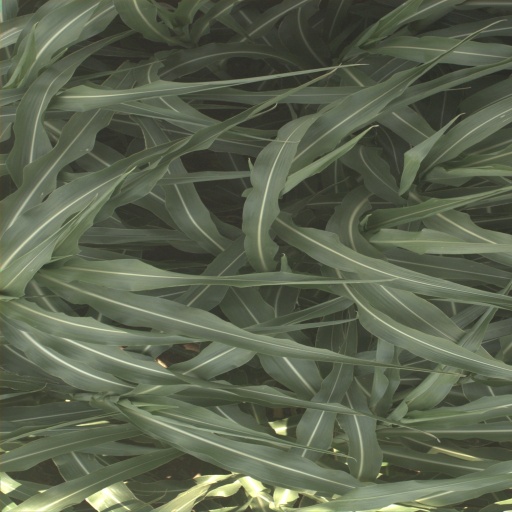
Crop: sorghum